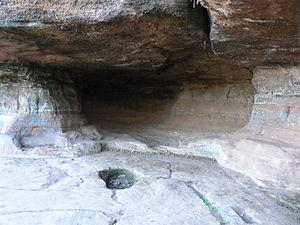
Le mont Saint-Michel est un sommet situé dans le parc naturel régional des Vosges du Nord, sur la commune de Saint-Jean-Saverne. Il culmine à 438 mètres.